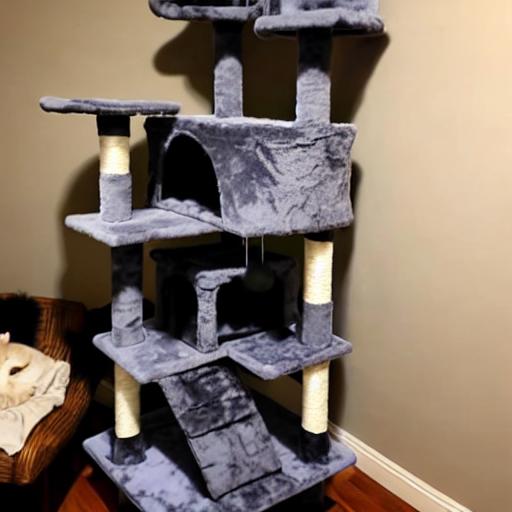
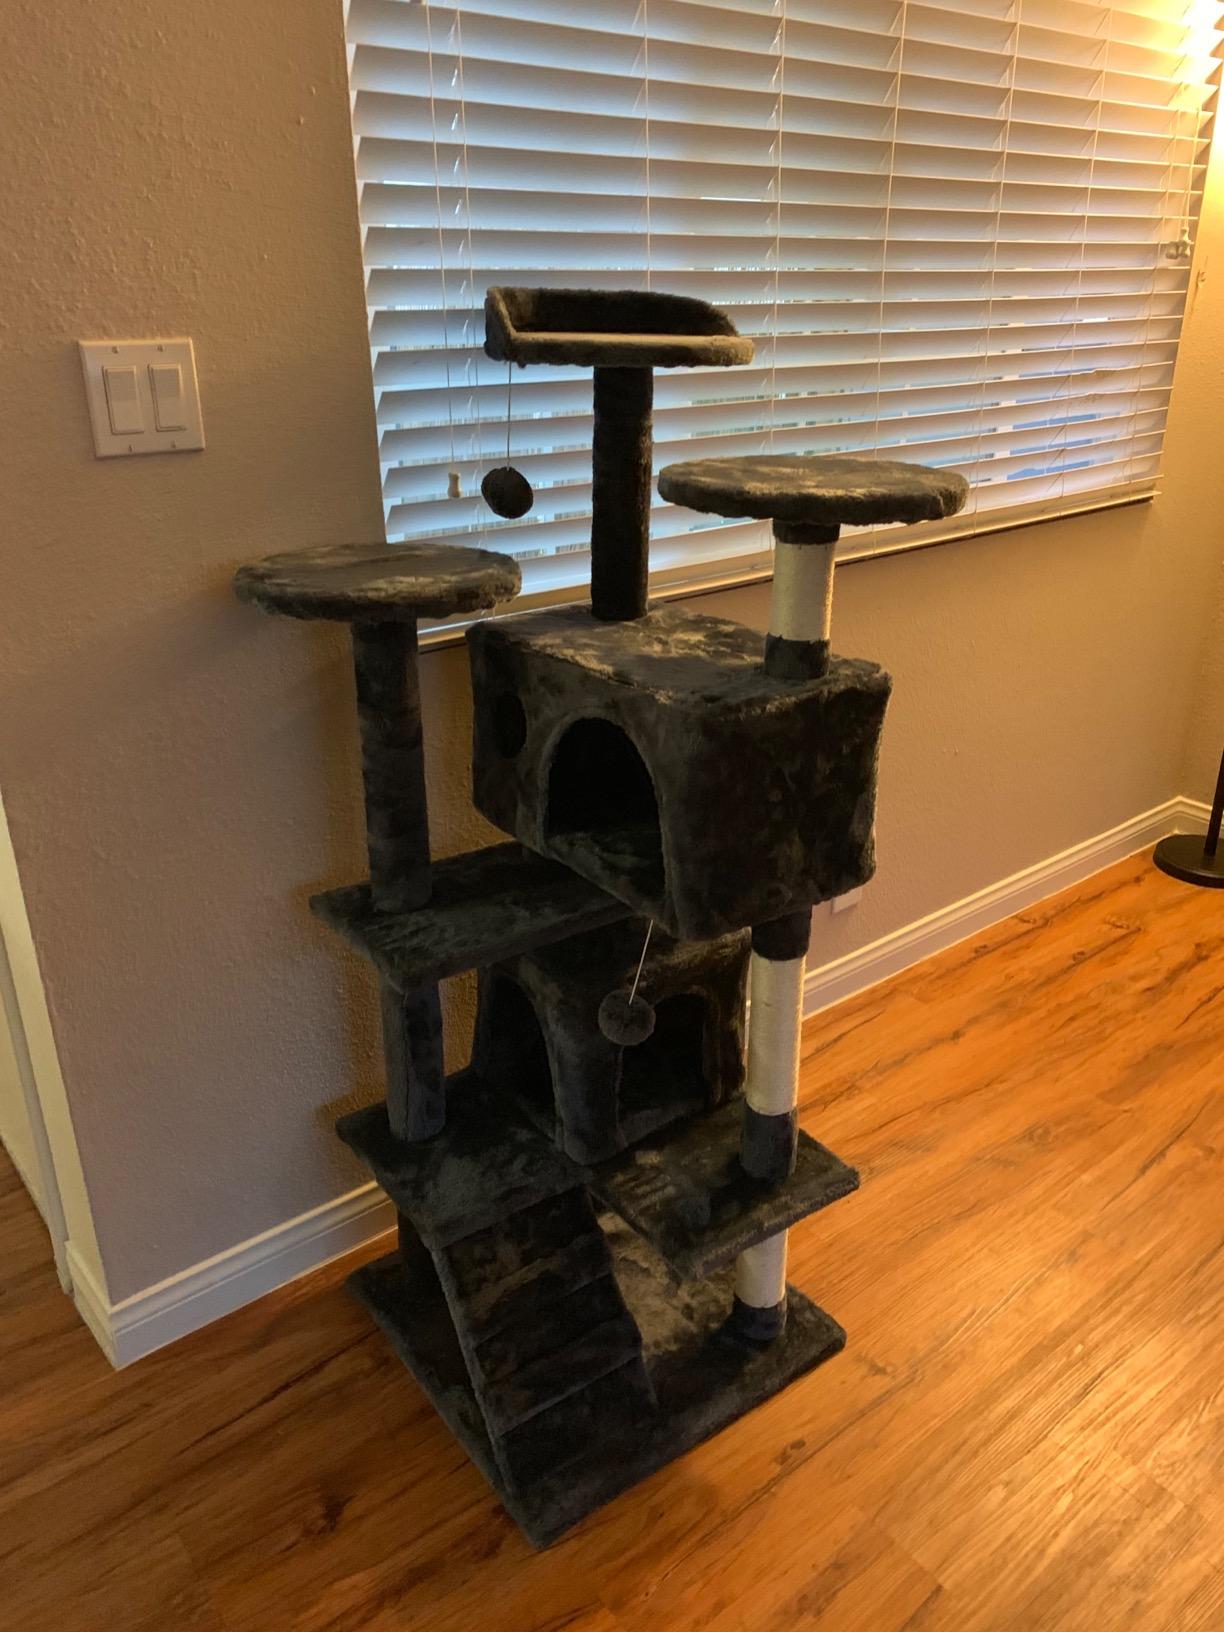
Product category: items_cat tree
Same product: no